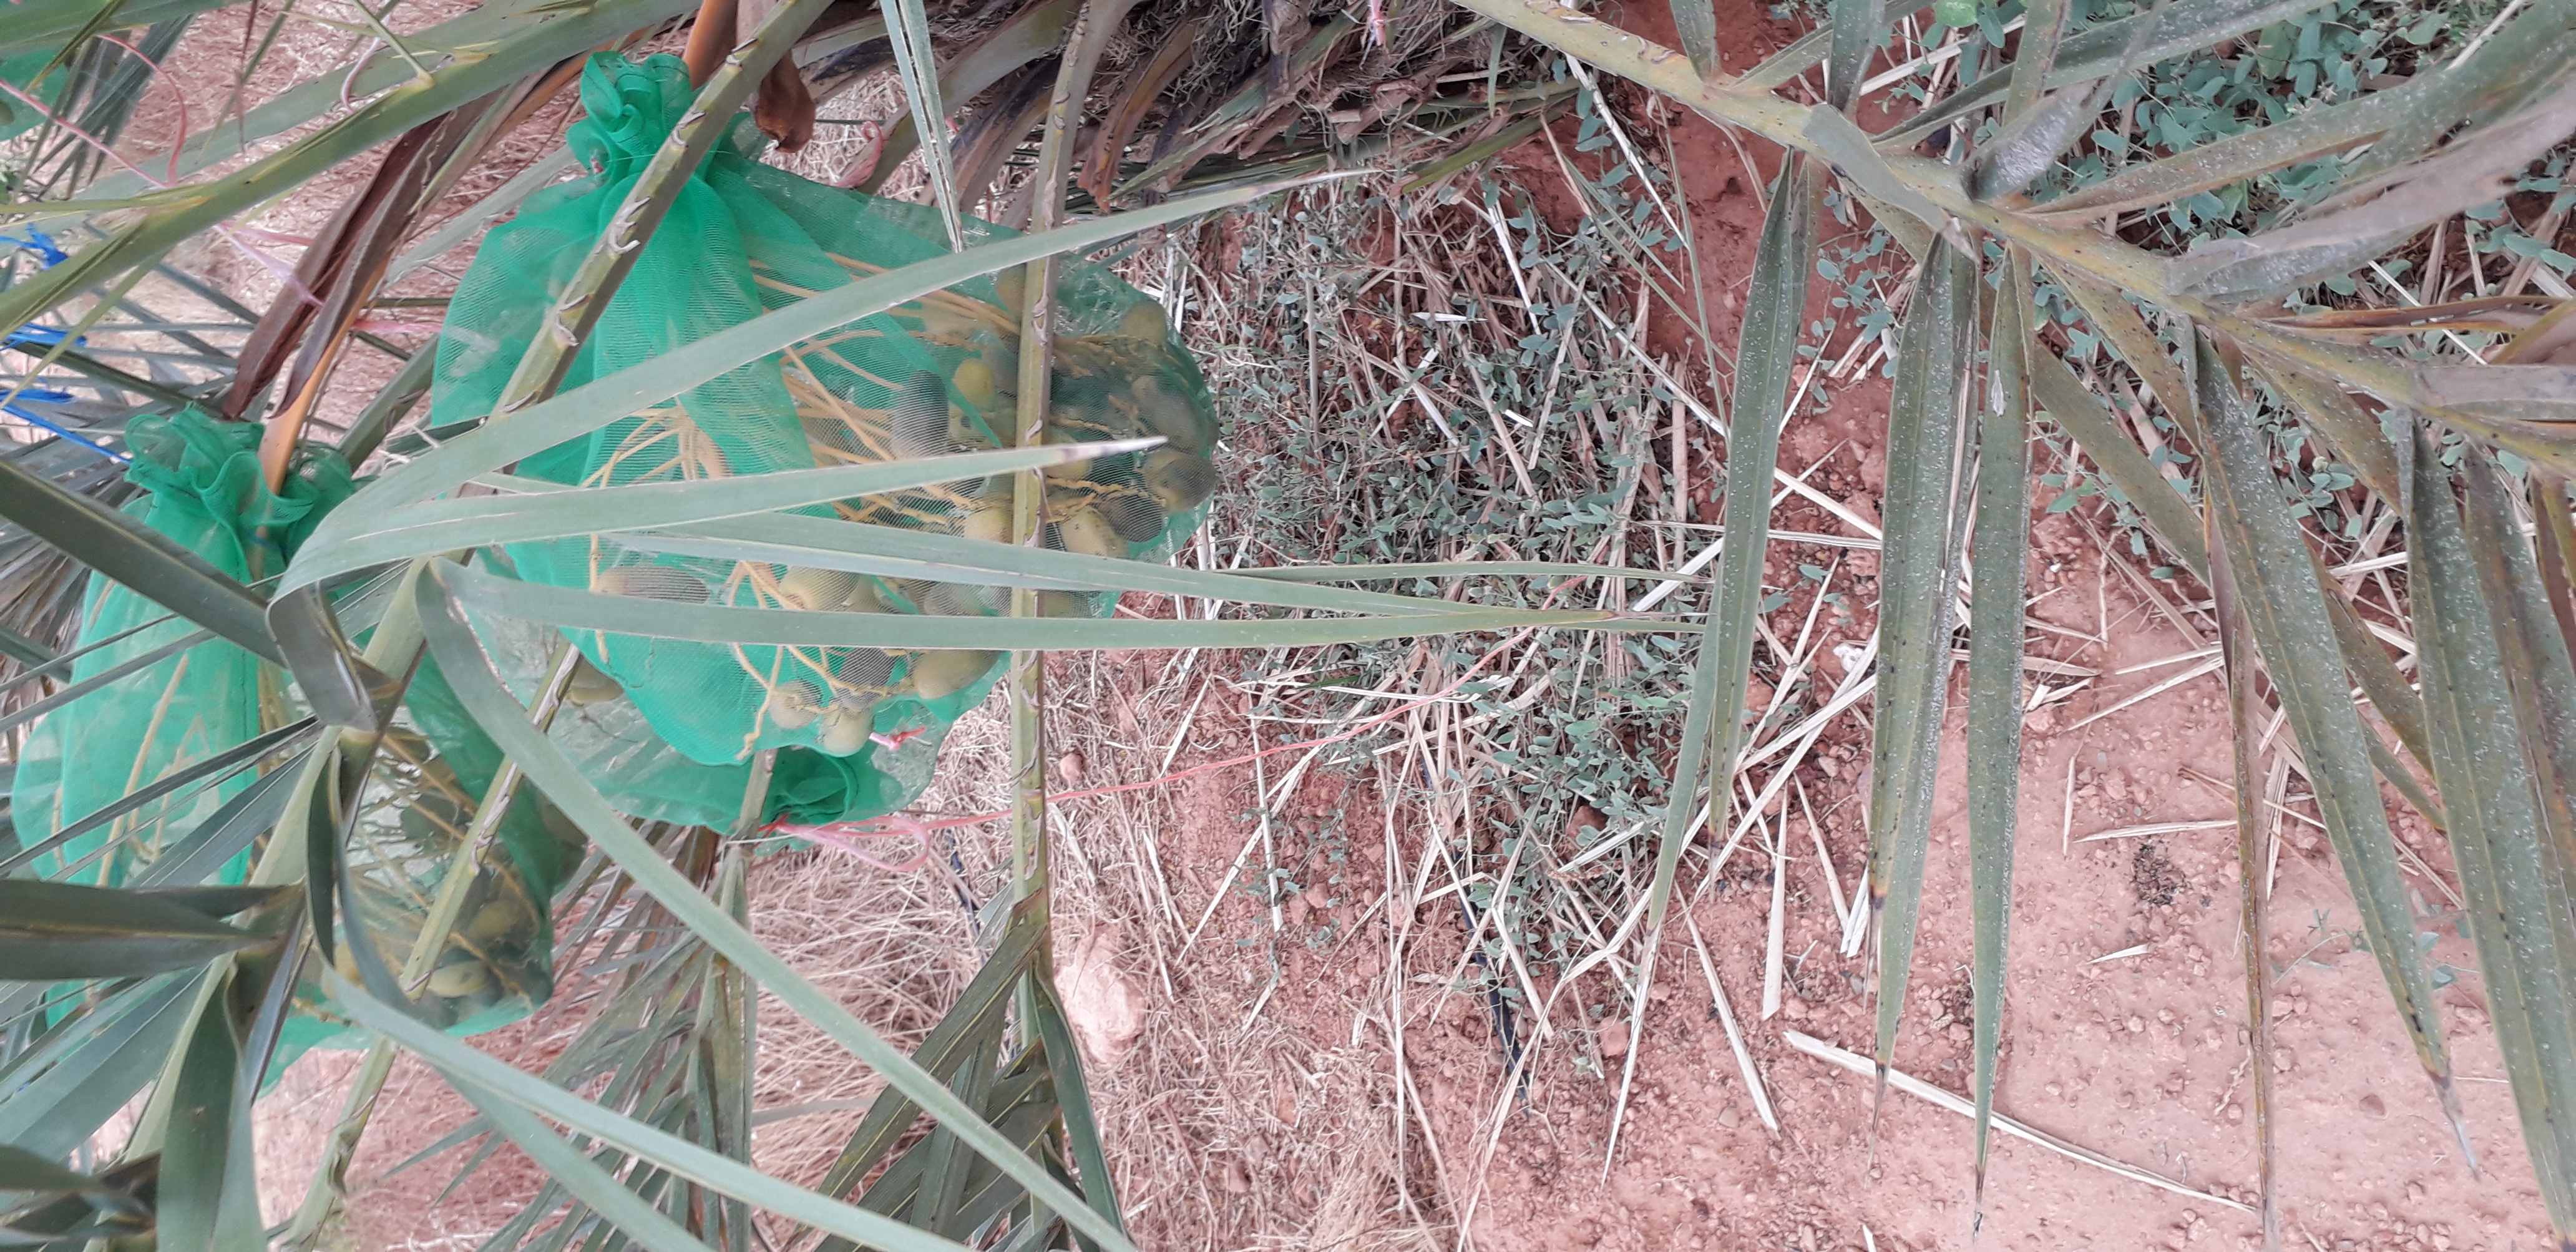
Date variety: Boumajhoul